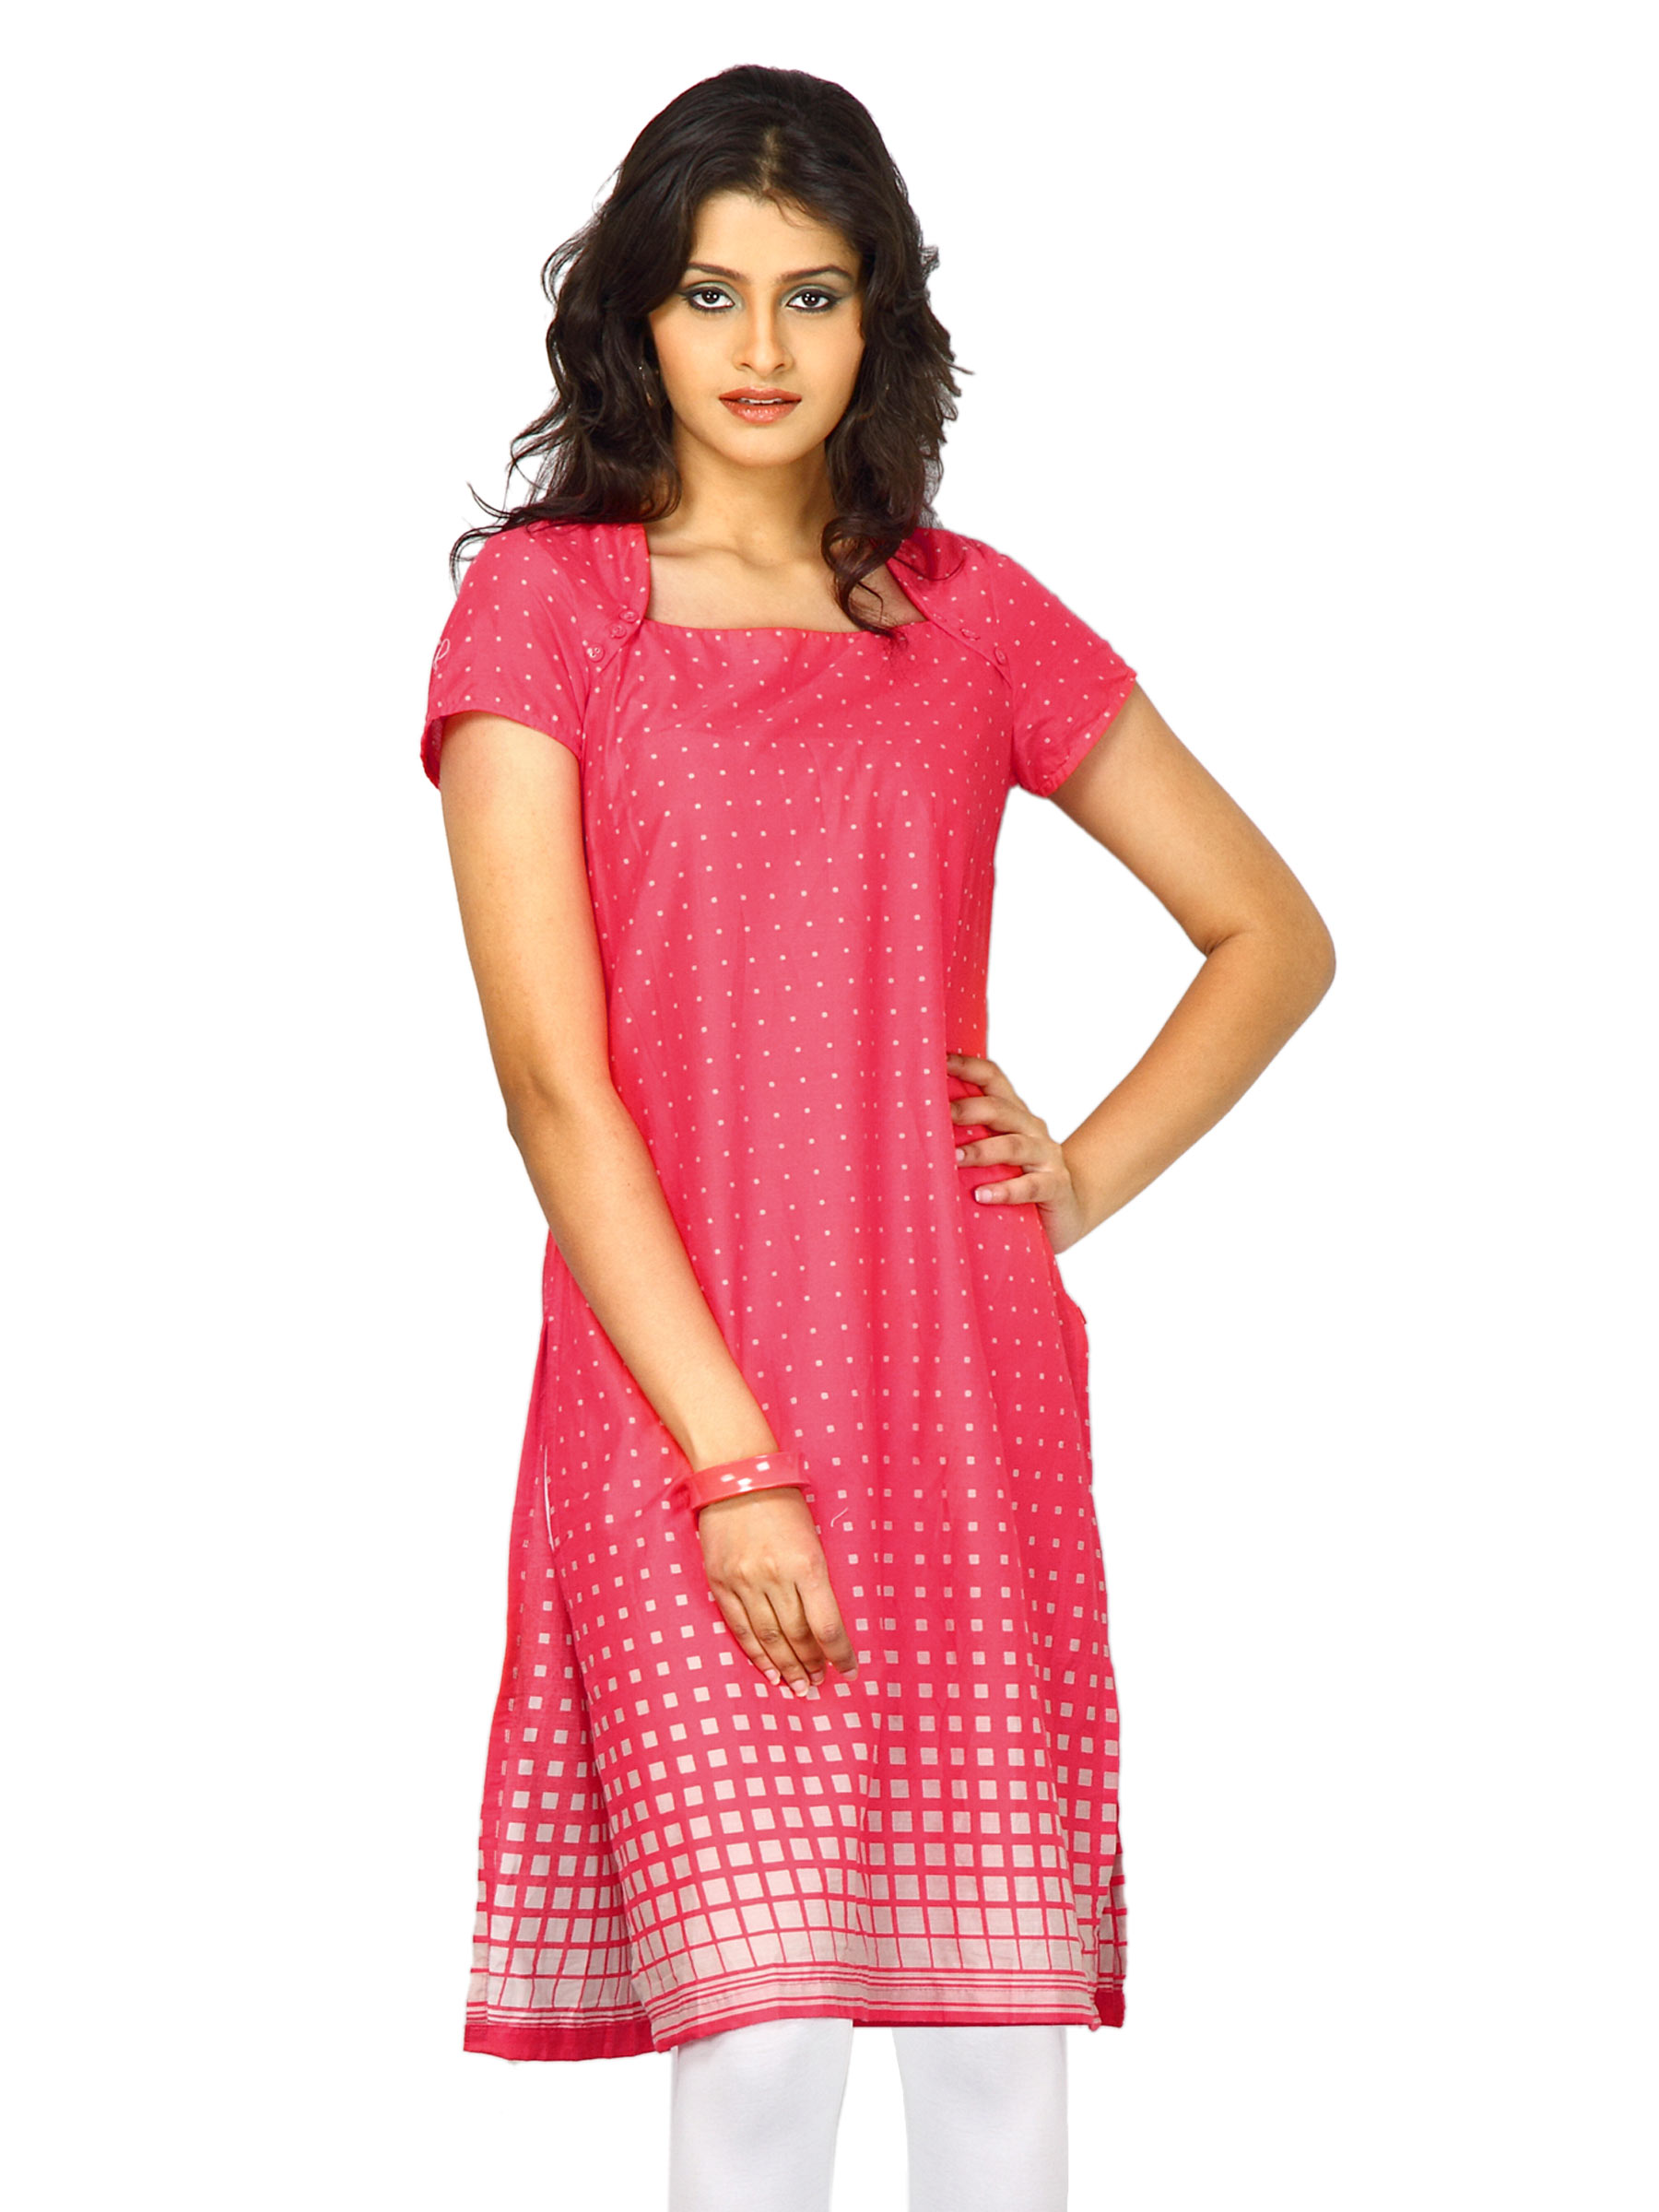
W Women V Neck Short Sleeve Pink Kurta
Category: Apparel / Topwear / Kurtas
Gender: Women
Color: Pink
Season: Summer 2011
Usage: Ethnic